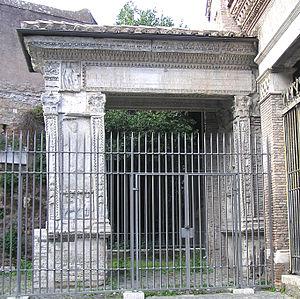
Façade sud de l'arc des Argentiers (ou Arc de Septime Sévère) sur le forum Boarium à côté de l'église de San Giorgio in Velabro (Rome, latium, Italie).
Le forum Boarium est l'un des plus anciens forums romains.
Cette liste des arcs de Rome recense les principaux monuments romains présentant des caractéristiques propres aux arcs de triomphe romains, érigés durant l'Antiquité à Rome, en Italie.
L'arc de Septime Sévère, appelé aussi arc des Argentiers, est un arc de triomphe romain du début du IIIᵉ siècle qui se trouve à Rome dans l'ancien quartier de Vélabre. Il s'adosse aujourd'hui à la basilique romaine San Giorgio in Velabro.